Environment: real
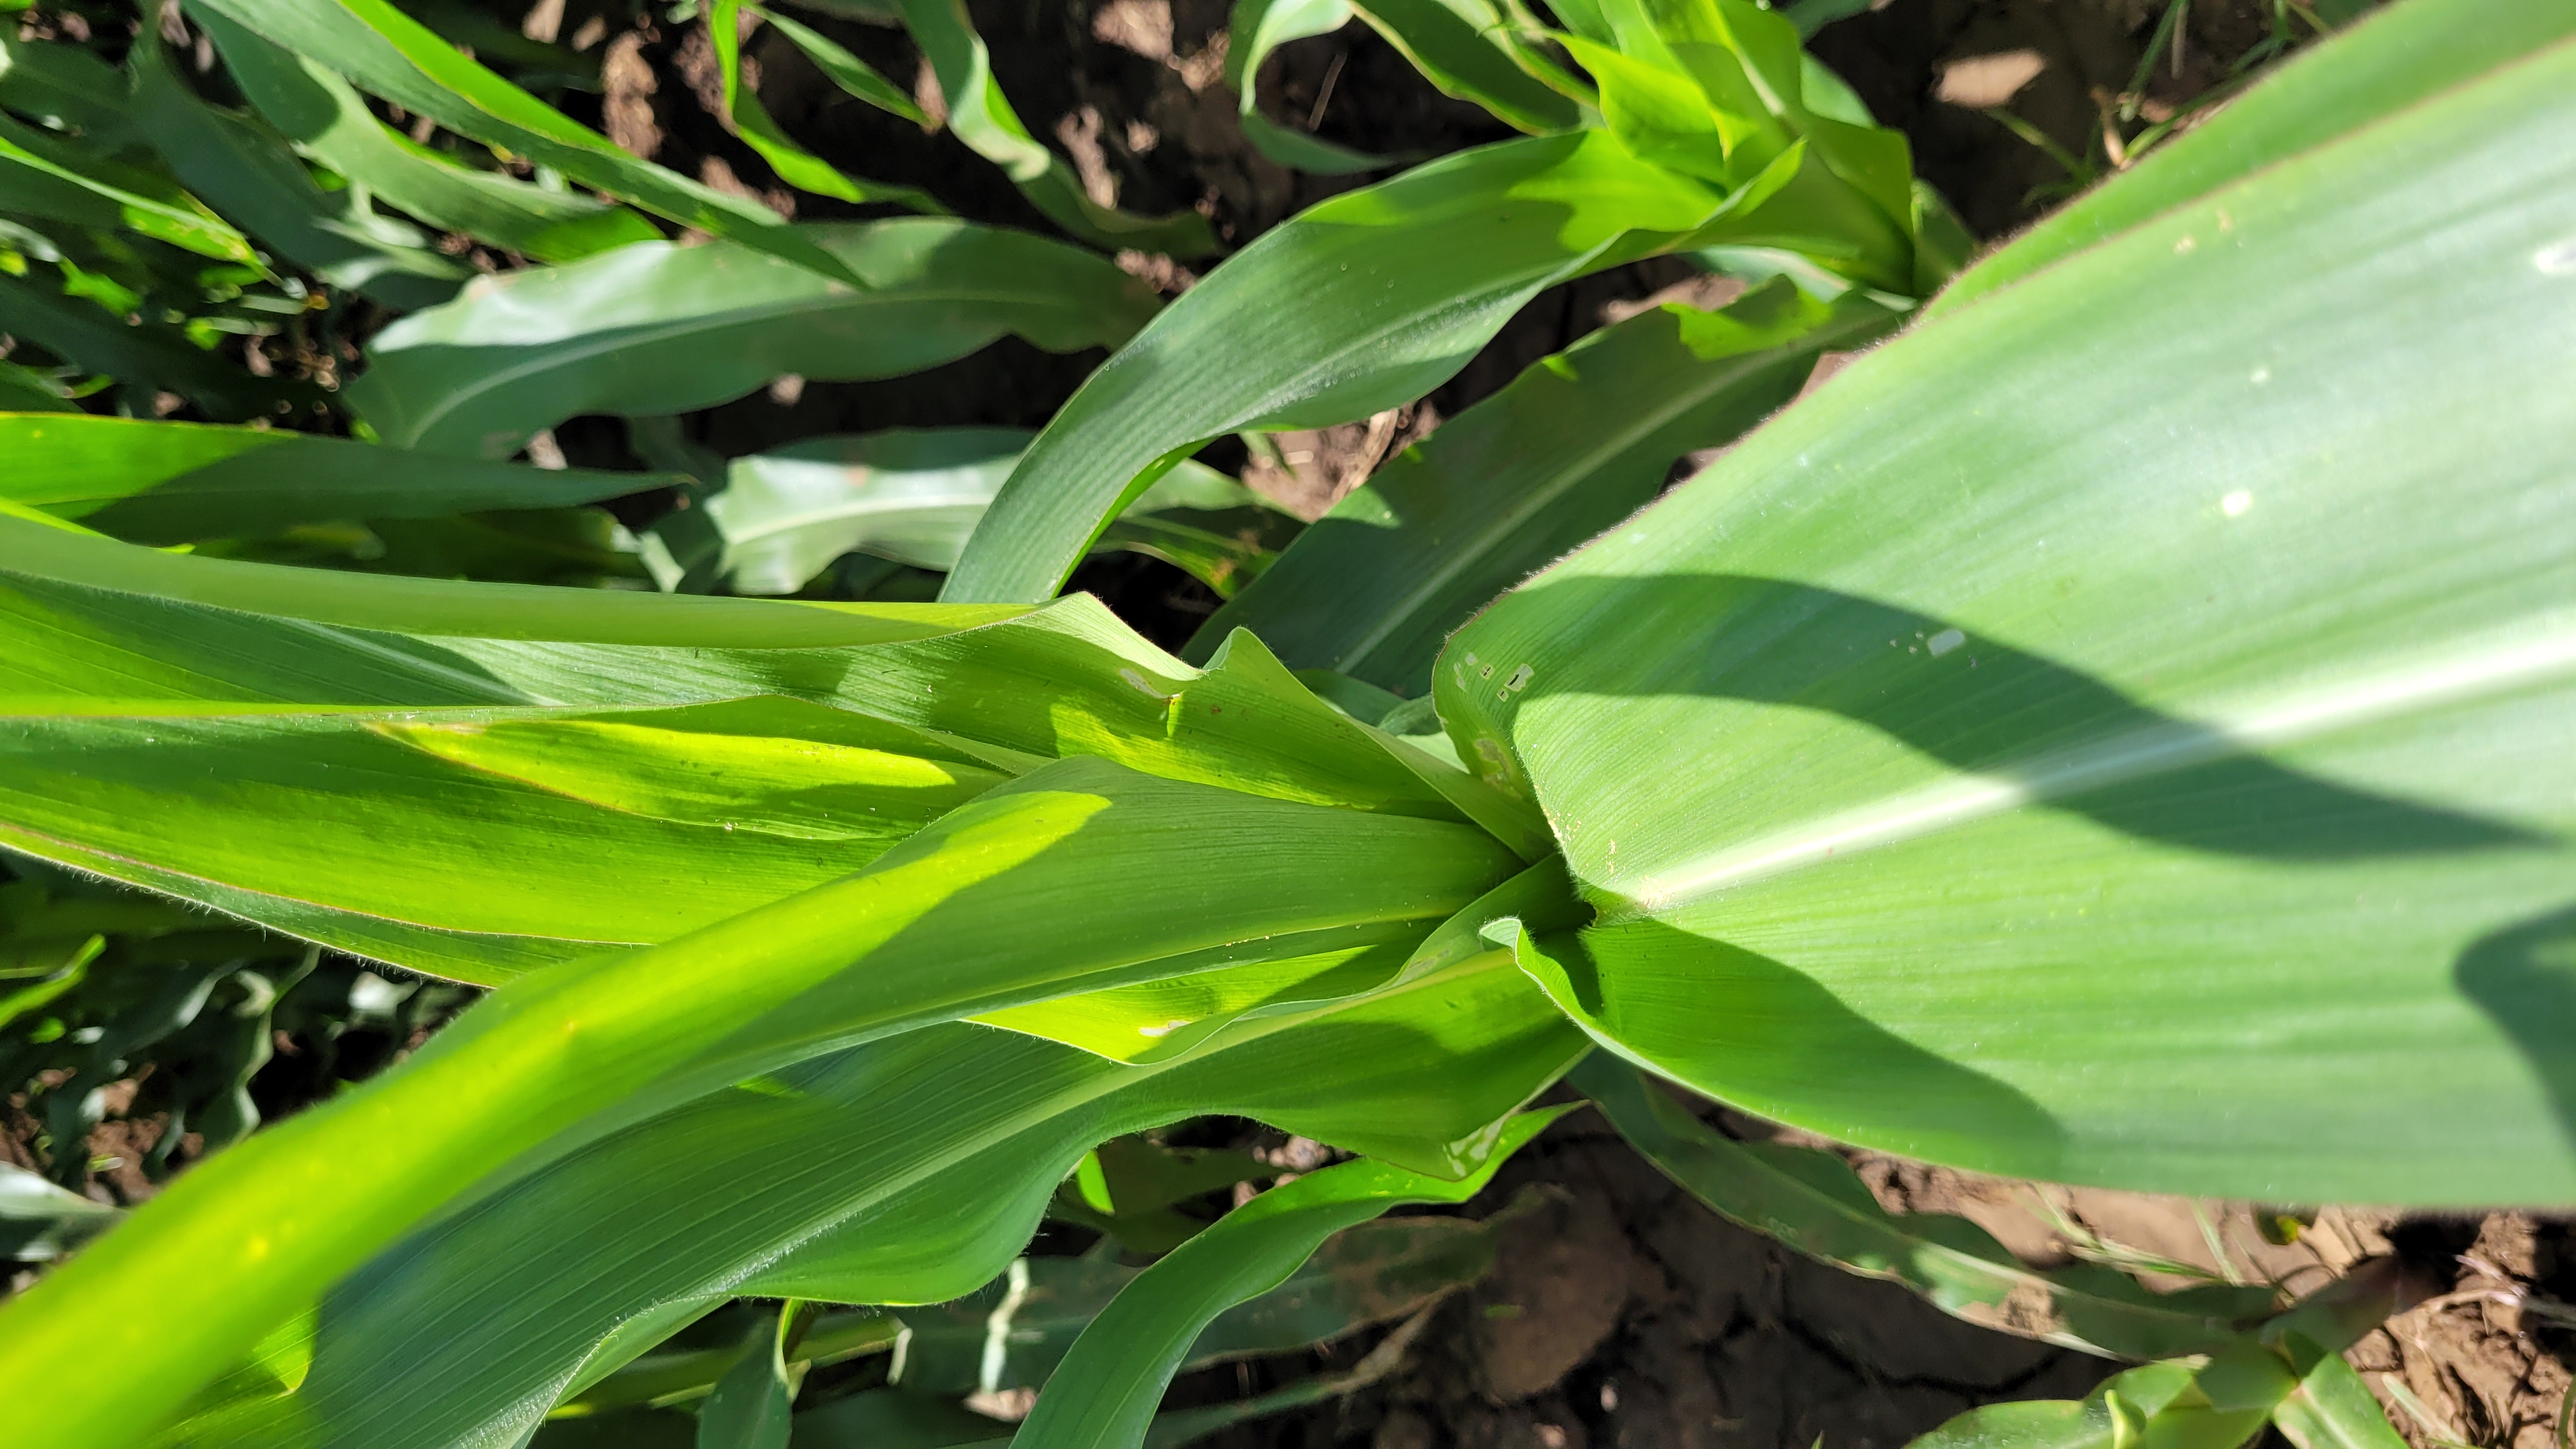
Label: fall_armyworm